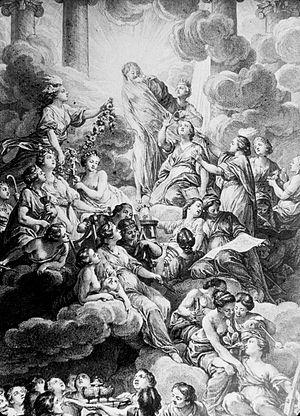
L’histoire de la laïcité en France est la naissance et le développement de ce principe jusqu'à l'époque contemporaine.
Une vérité scientifique est une proposition construite par un raisonnement rigoureux, et vérifiée par l'expérience. Pour cette raison, elle est réutilisable par d'autres scientifiques, qui pourront à partir d'elle énoncer d'autres propositions de ce type.
Les Lumières sont un mouvement culturel, philosophique, littéraire et intellectuel qui émerge dans la seconde moitié du XVIIᵉ siècle avec des philosophes comme Spinoza, Locke, Bayle et Newton, avant de se développer dans toute l'Europe, notamment en France, au XVIIIᵉ siècle. Par extension, on a donné à cette période le nom de siècle des Lumières.
L’Encyclopédie ou Dictionnaire raisonné des sciences, des arts et des métiers est une encyclopédie française, éditée de 1751 à 1772 sous la direction de Denis Diderot et, partiellement, de Jean Le Rond d'Alembert.